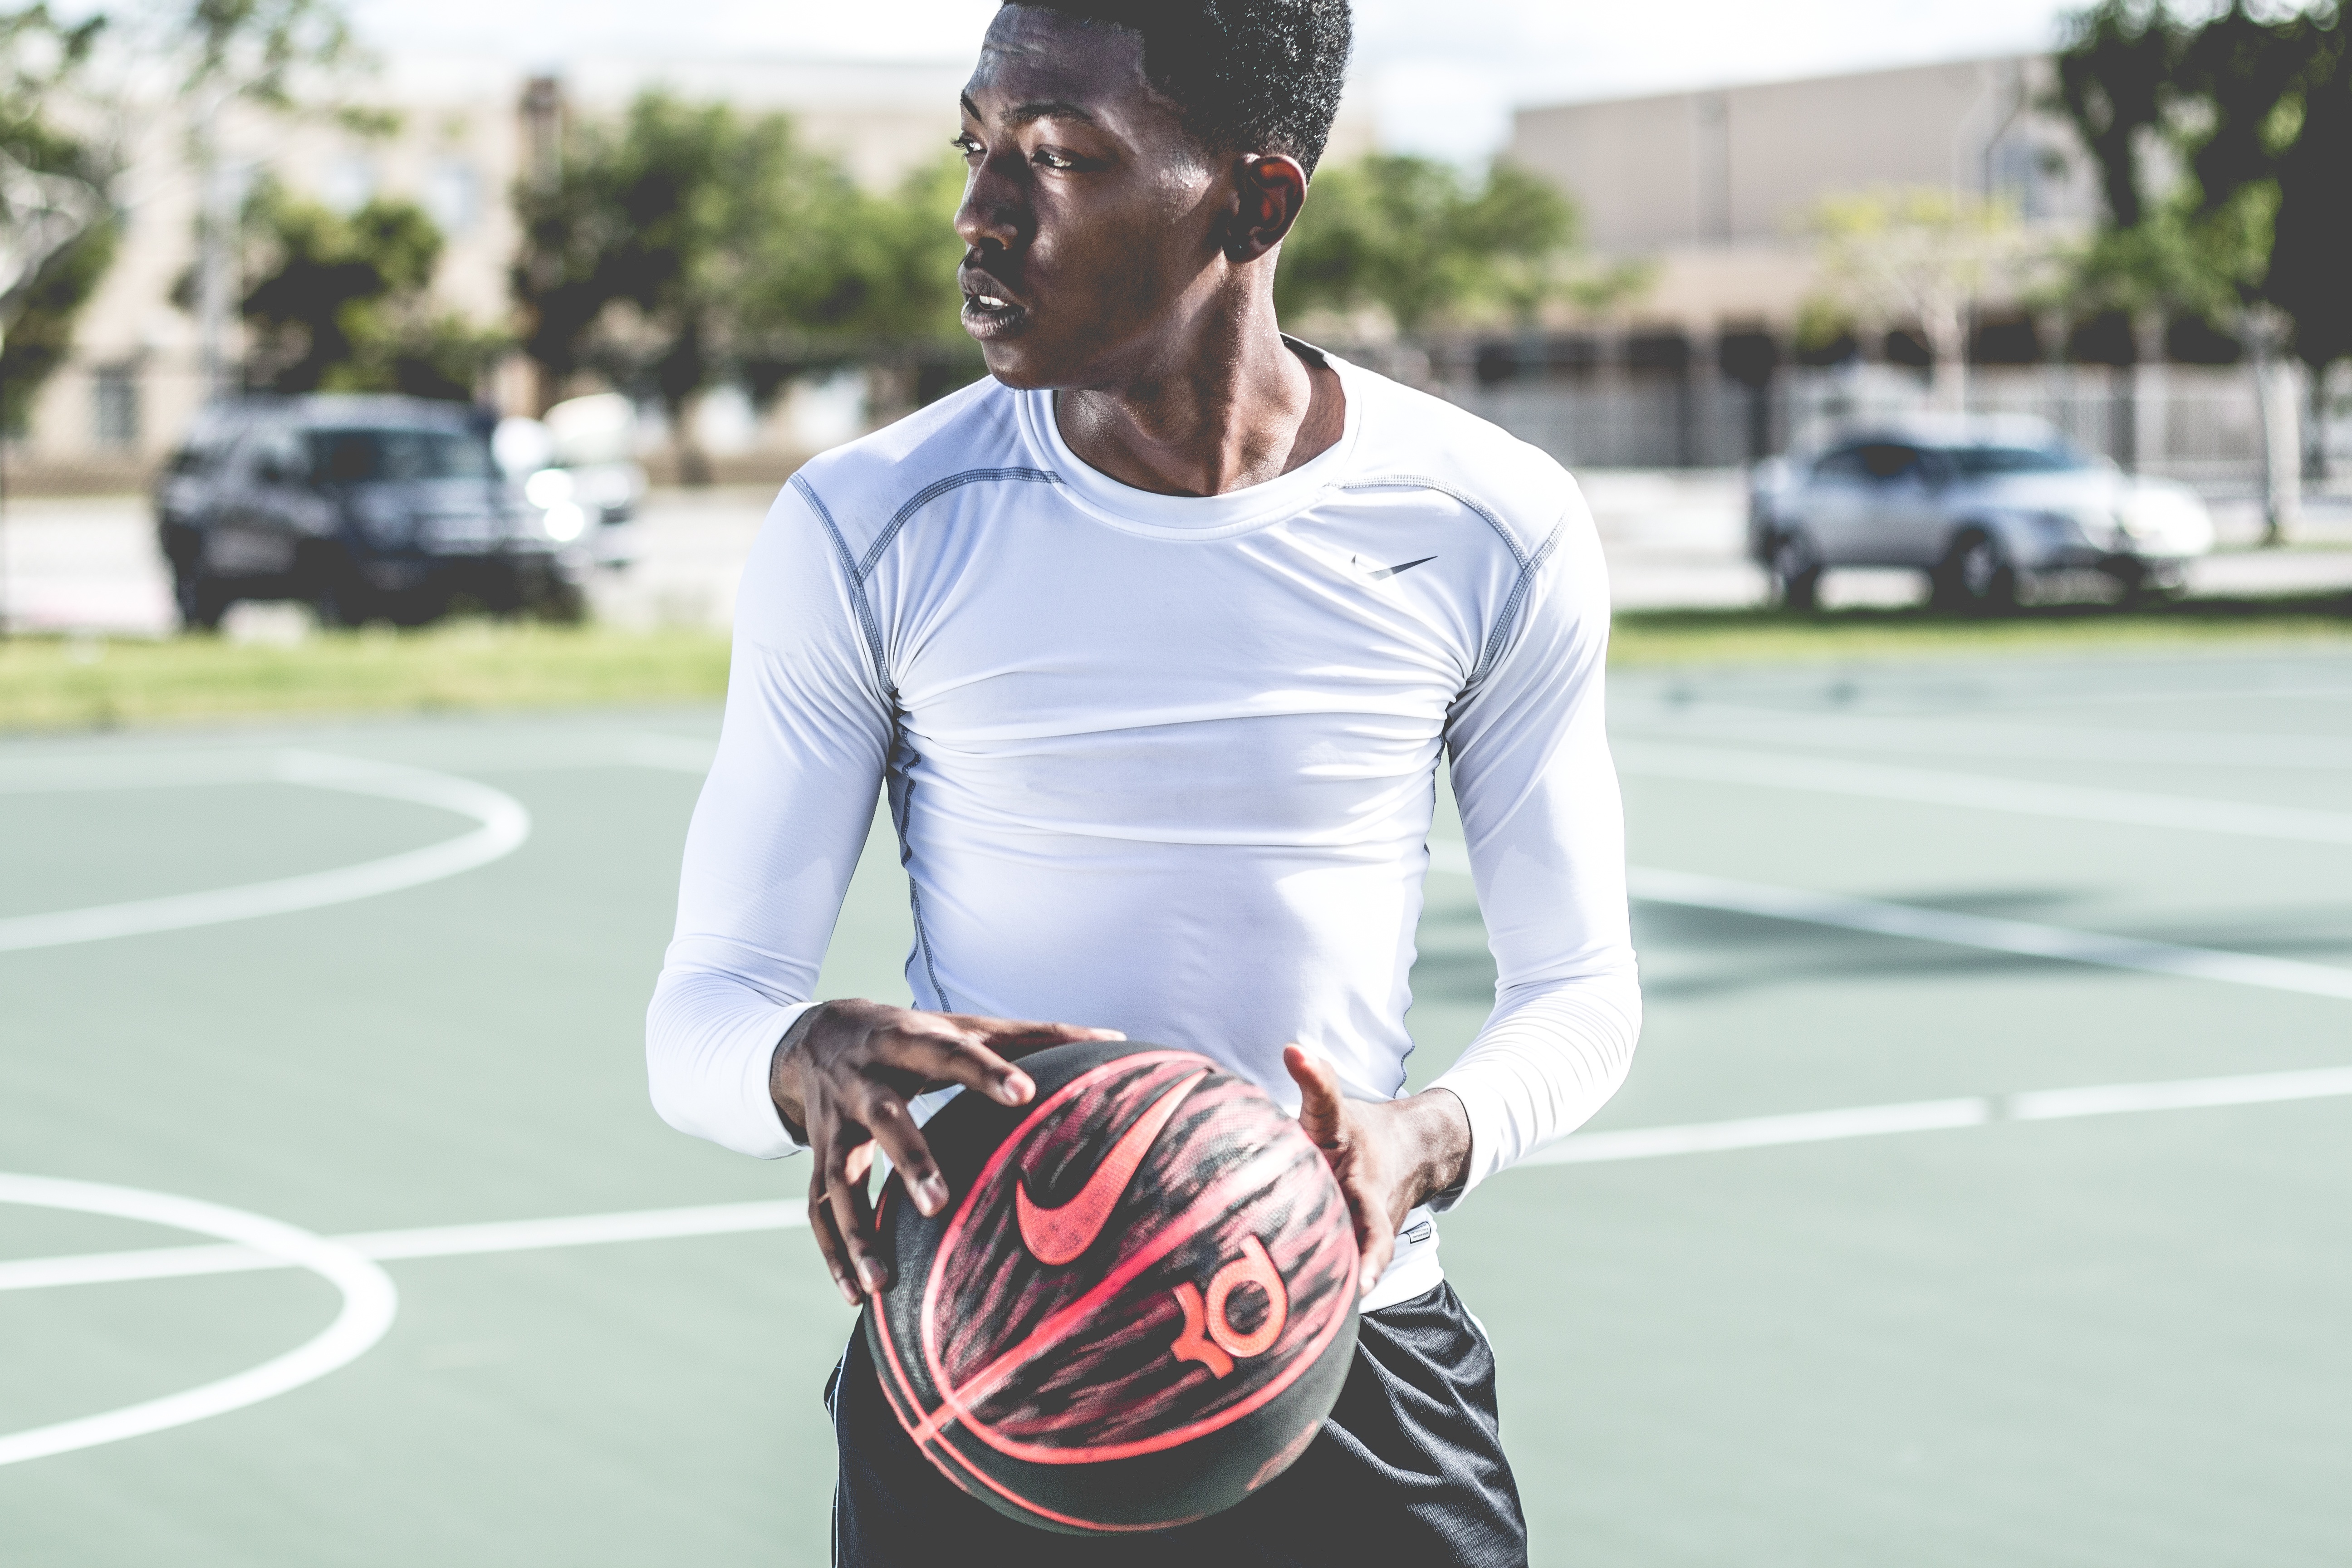
man, sport, youth, basketball, athletic, jogging, arm, muscle, sports, endurance sports